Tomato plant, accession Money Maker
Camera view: horizontal (90 deg, fisheye); turntable rotation: 90 degrees
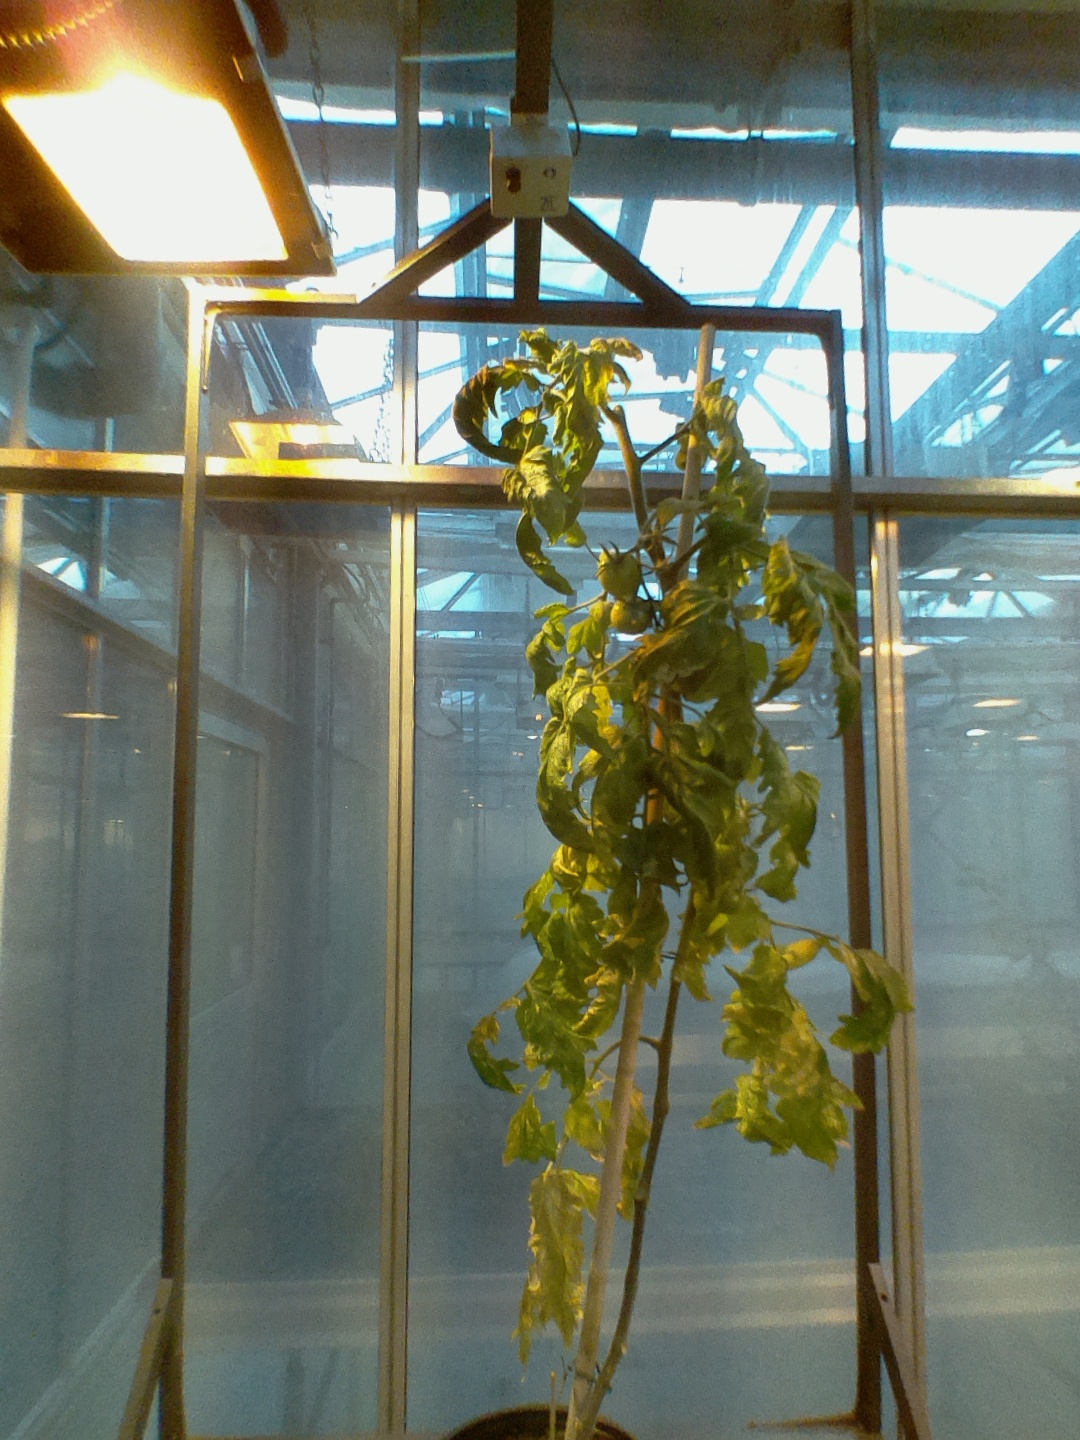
BBCH growth stage 77: 70%-80% of final fruit size